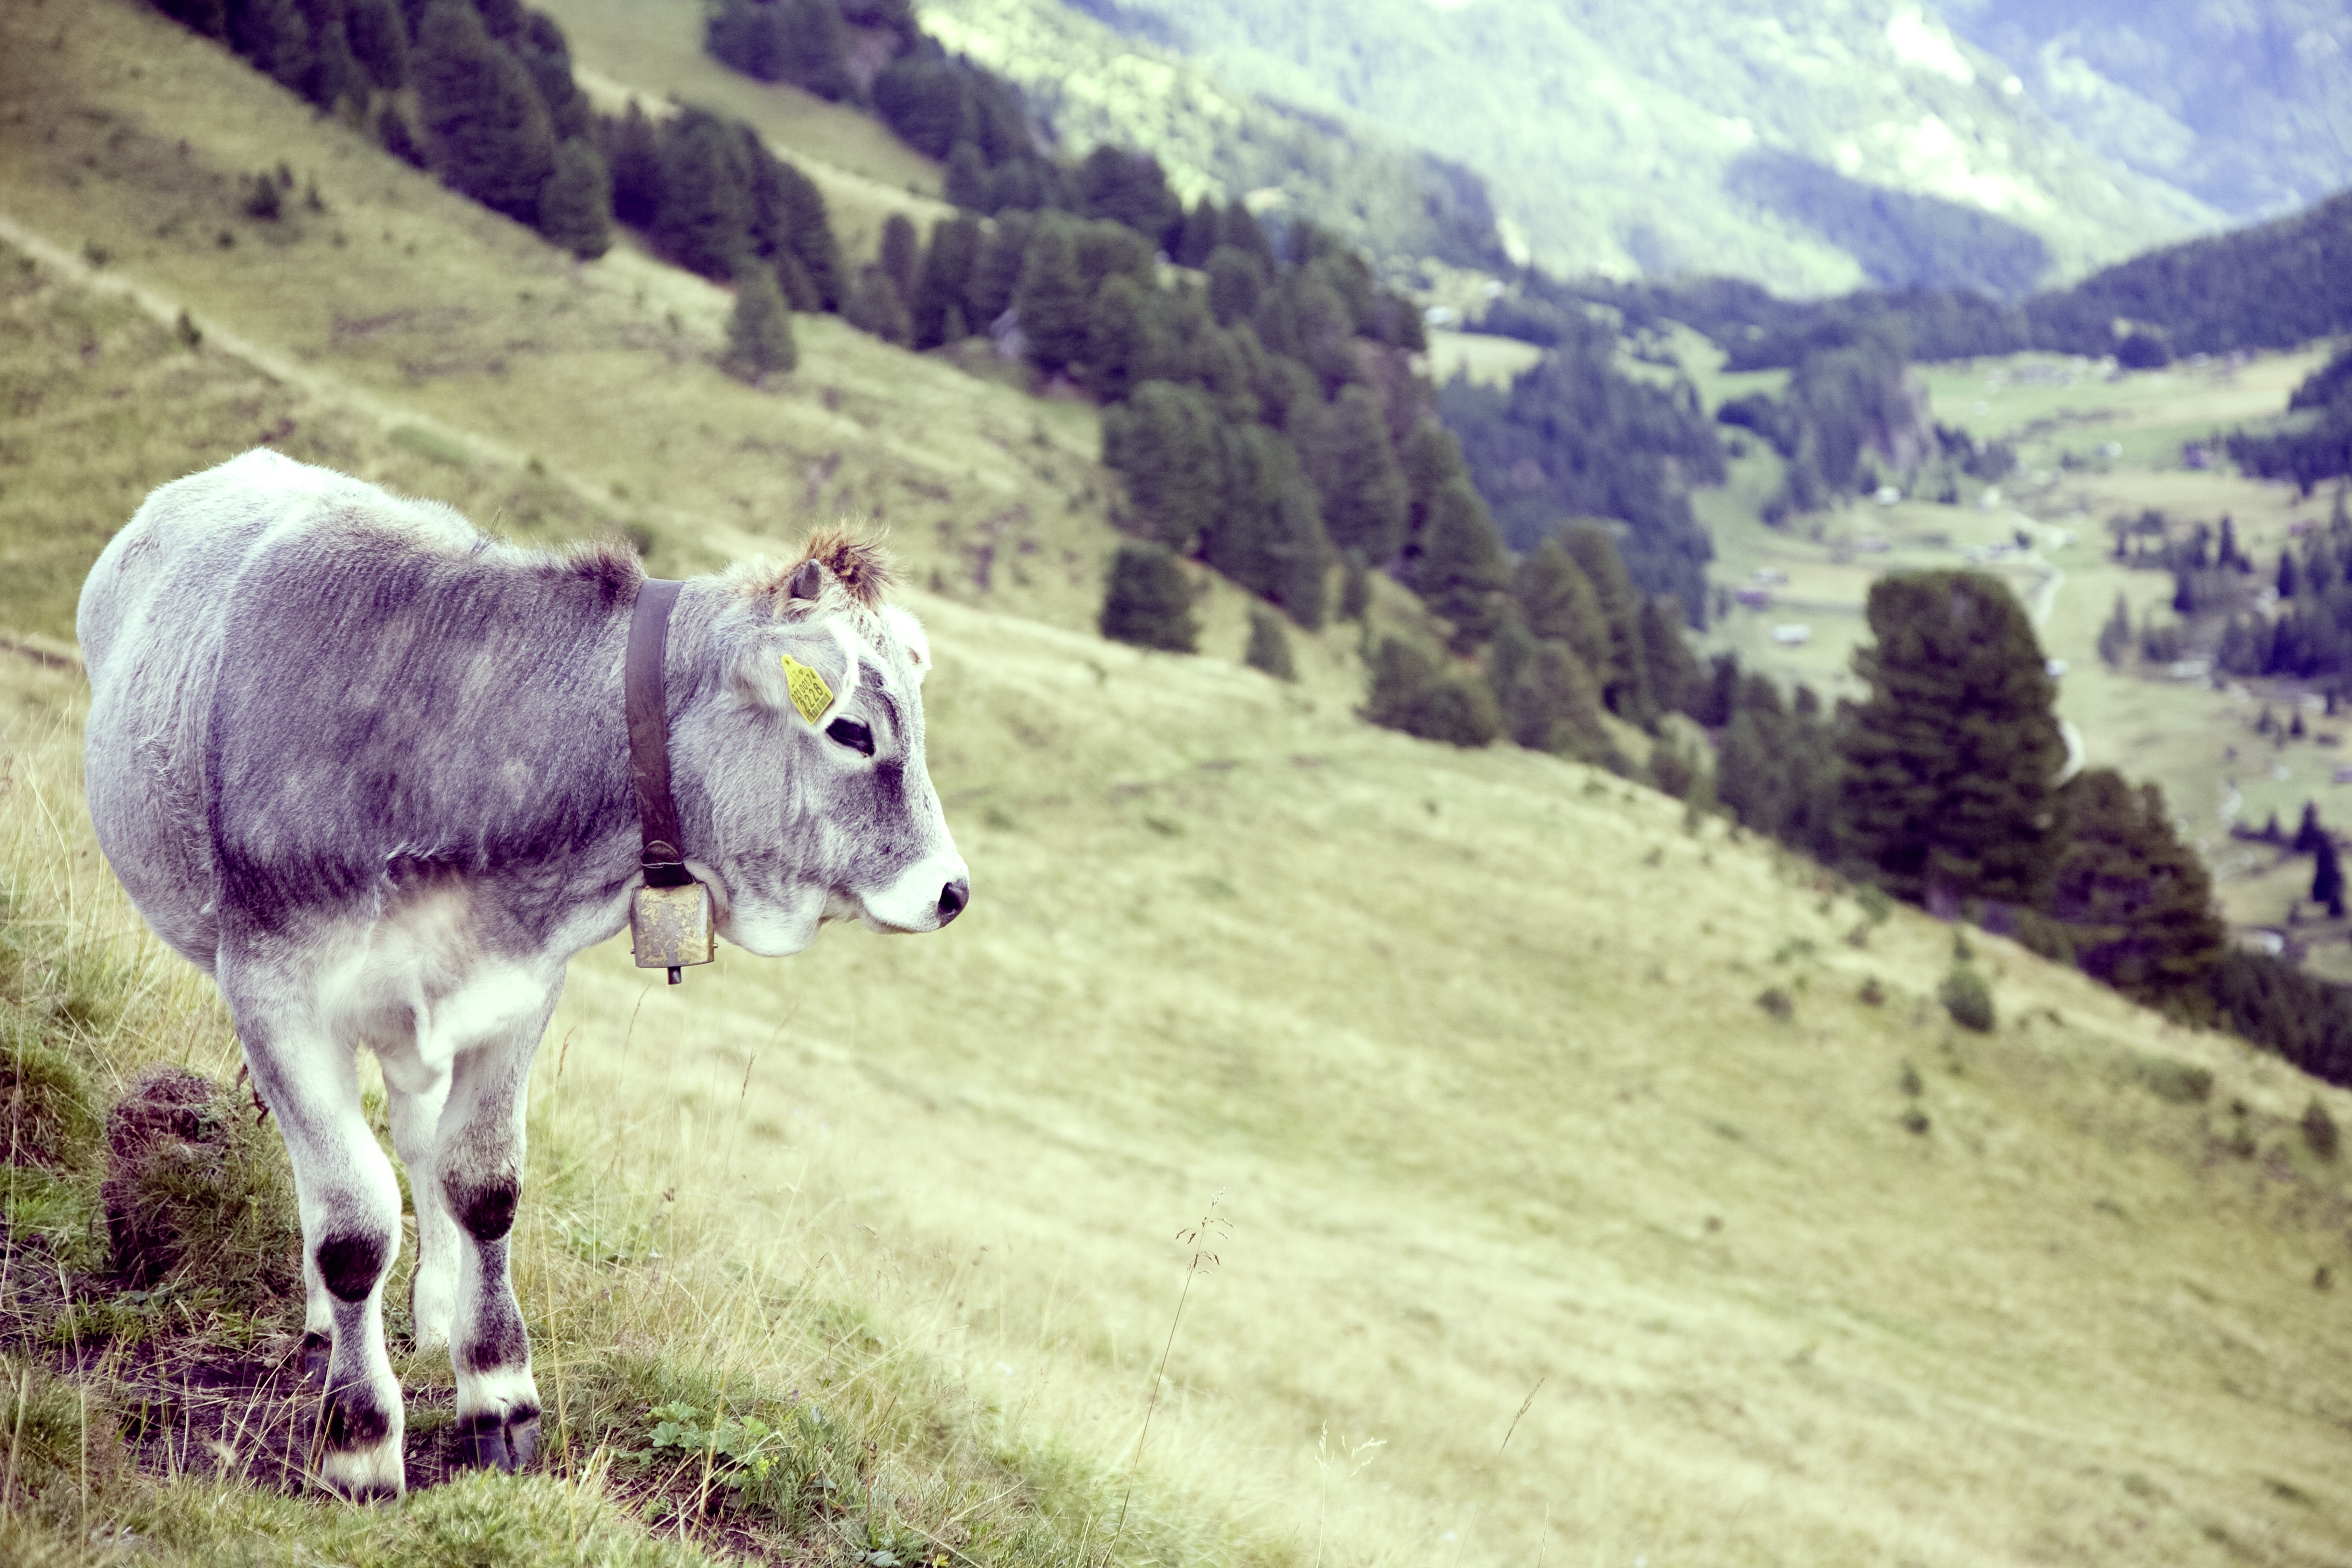
landscape, forest, outdoor, mountain, snow, hiking, trail, farm, meadow, view, cow, herd, pasture, grazing, glacier, sheep, holiday, mammal, alpine, rest, fauna, summit, mountaineering, relaxation, mountains, yak, silent, rural area, south tyrol, mountain pass, pack animal, cattle like mammal, horse like mammal